Balalyk Tepe

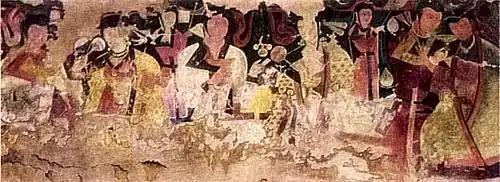
Balalyk Tepe mural

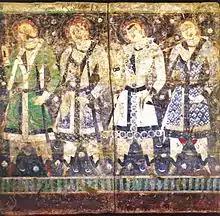
Swordmen in Kizil Caves

Many authors have suggested that the figures in the Balalyk Tepe paintings are characteristic of the Hephthalites (450-570 CE). In this context, parallels have been drawn with the figures from Kizil Caves in Chinese Turkestan, which seem to wear broadly similar clothing. The paintings of Balalyk Tepe would be characteristic of the court life of the Hephthalites in the first half of the 6th century CE, before the arrival of the Turks.